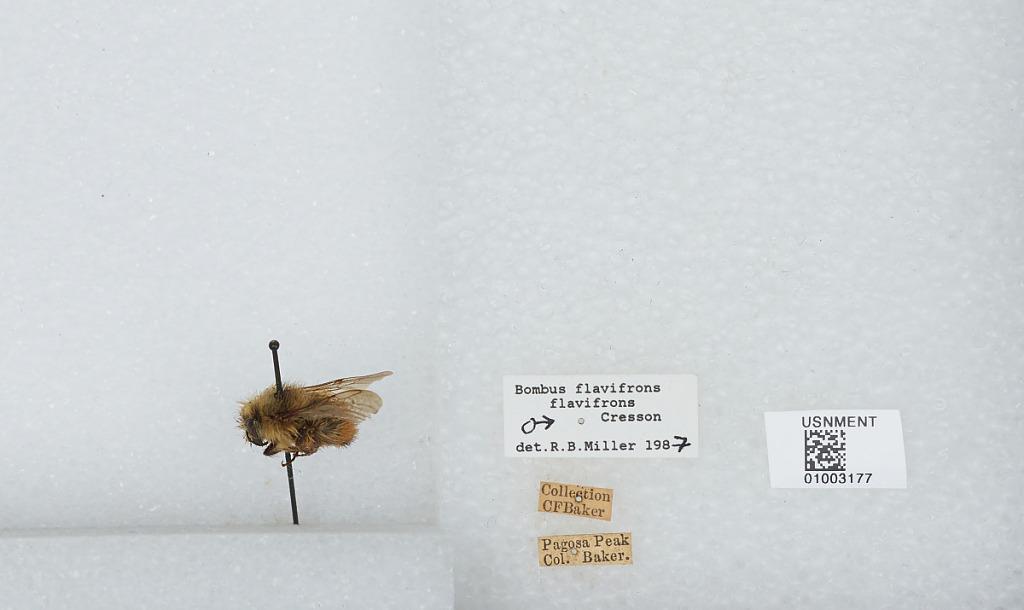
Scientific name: Bombus (Pyrobombus) flavifrons Cresson
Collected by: C. Baker
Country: United States
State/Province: Colorado
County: Mineral
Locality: Pagosa Peak
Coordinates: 37.4436, -107.067
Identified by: Miller, R. B.